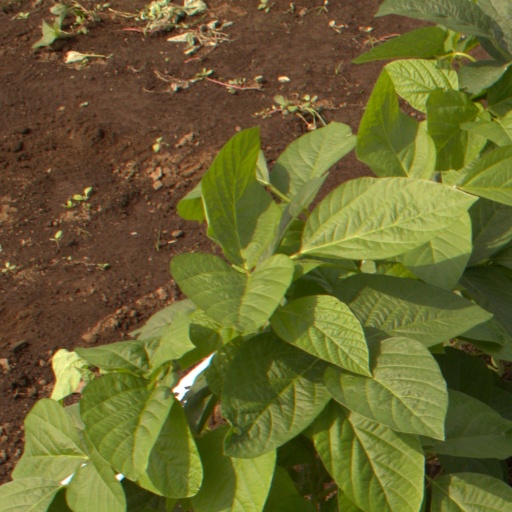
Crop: soybean